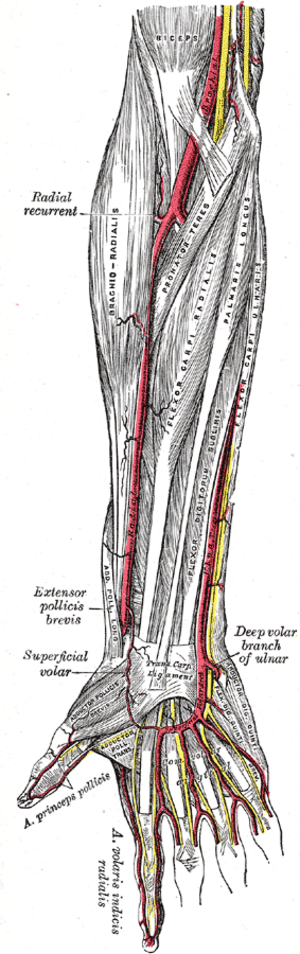
Le sillon bicipital en anatomie humaine est une région située au niveau du pli du coude, plus précisément au niveau du tendon distal du biceps brachial. Le tendon du biceps brachial délimite alors deux sillons : le sillon bicipital médial et le sillon bicipital latéral.